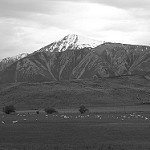
Label: B & W